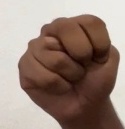
ASL sign: N